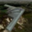
Label: airplane